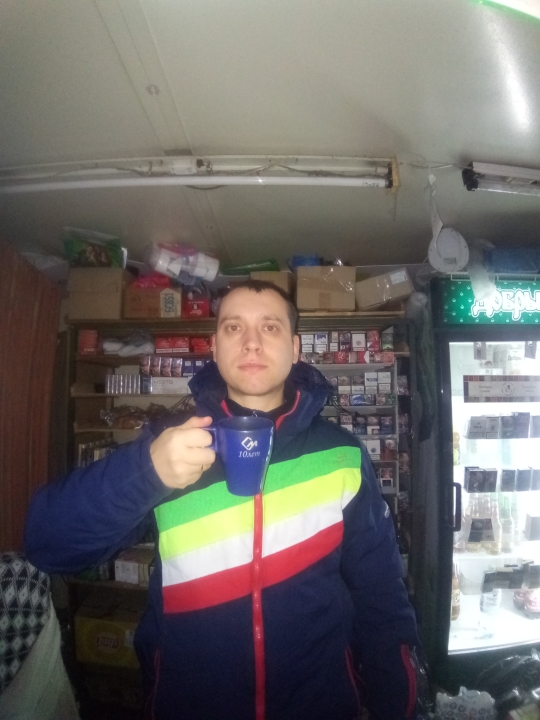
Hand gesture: no_gesture